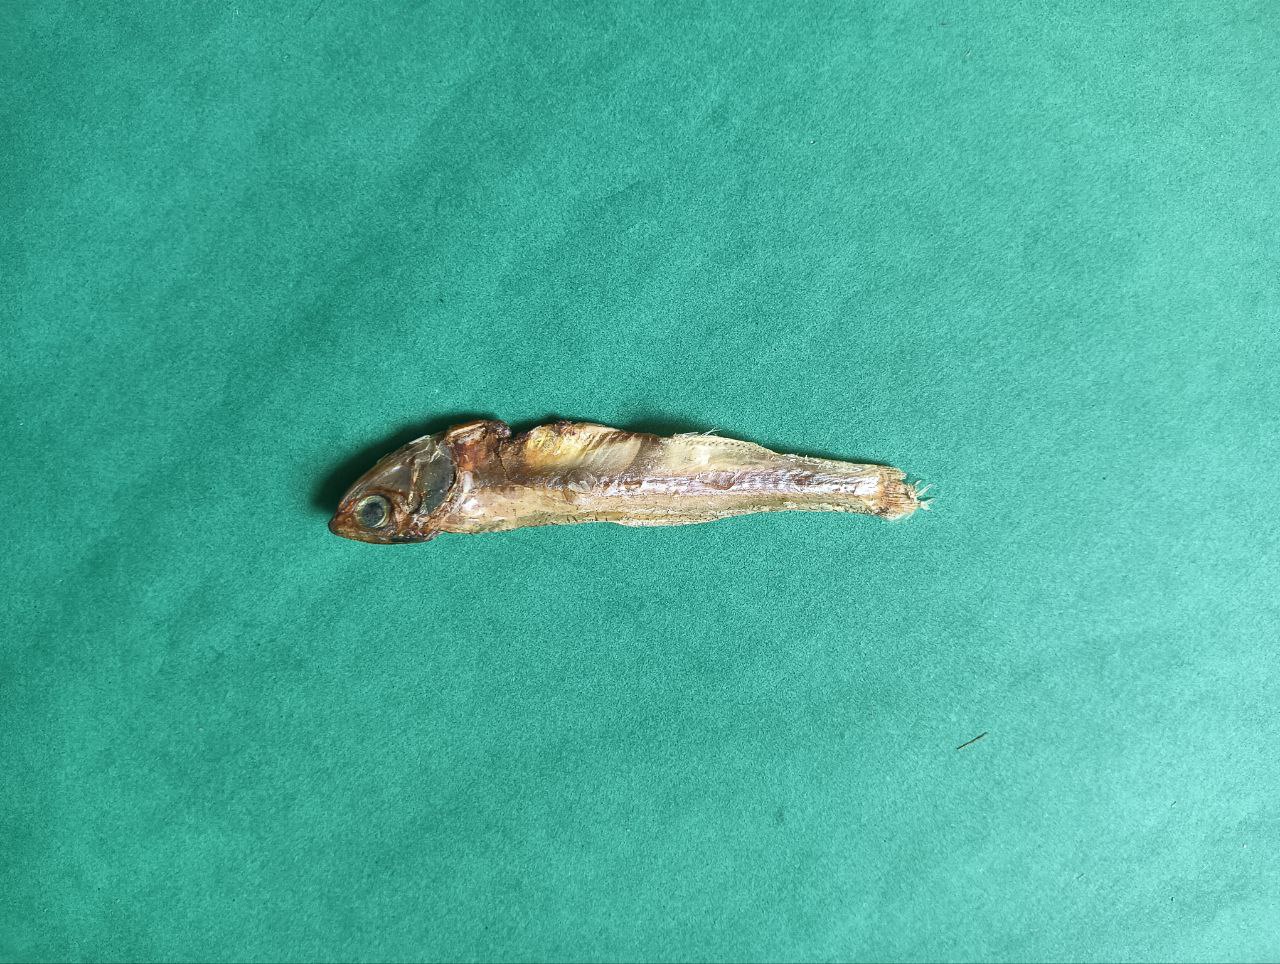
Species: narkeli